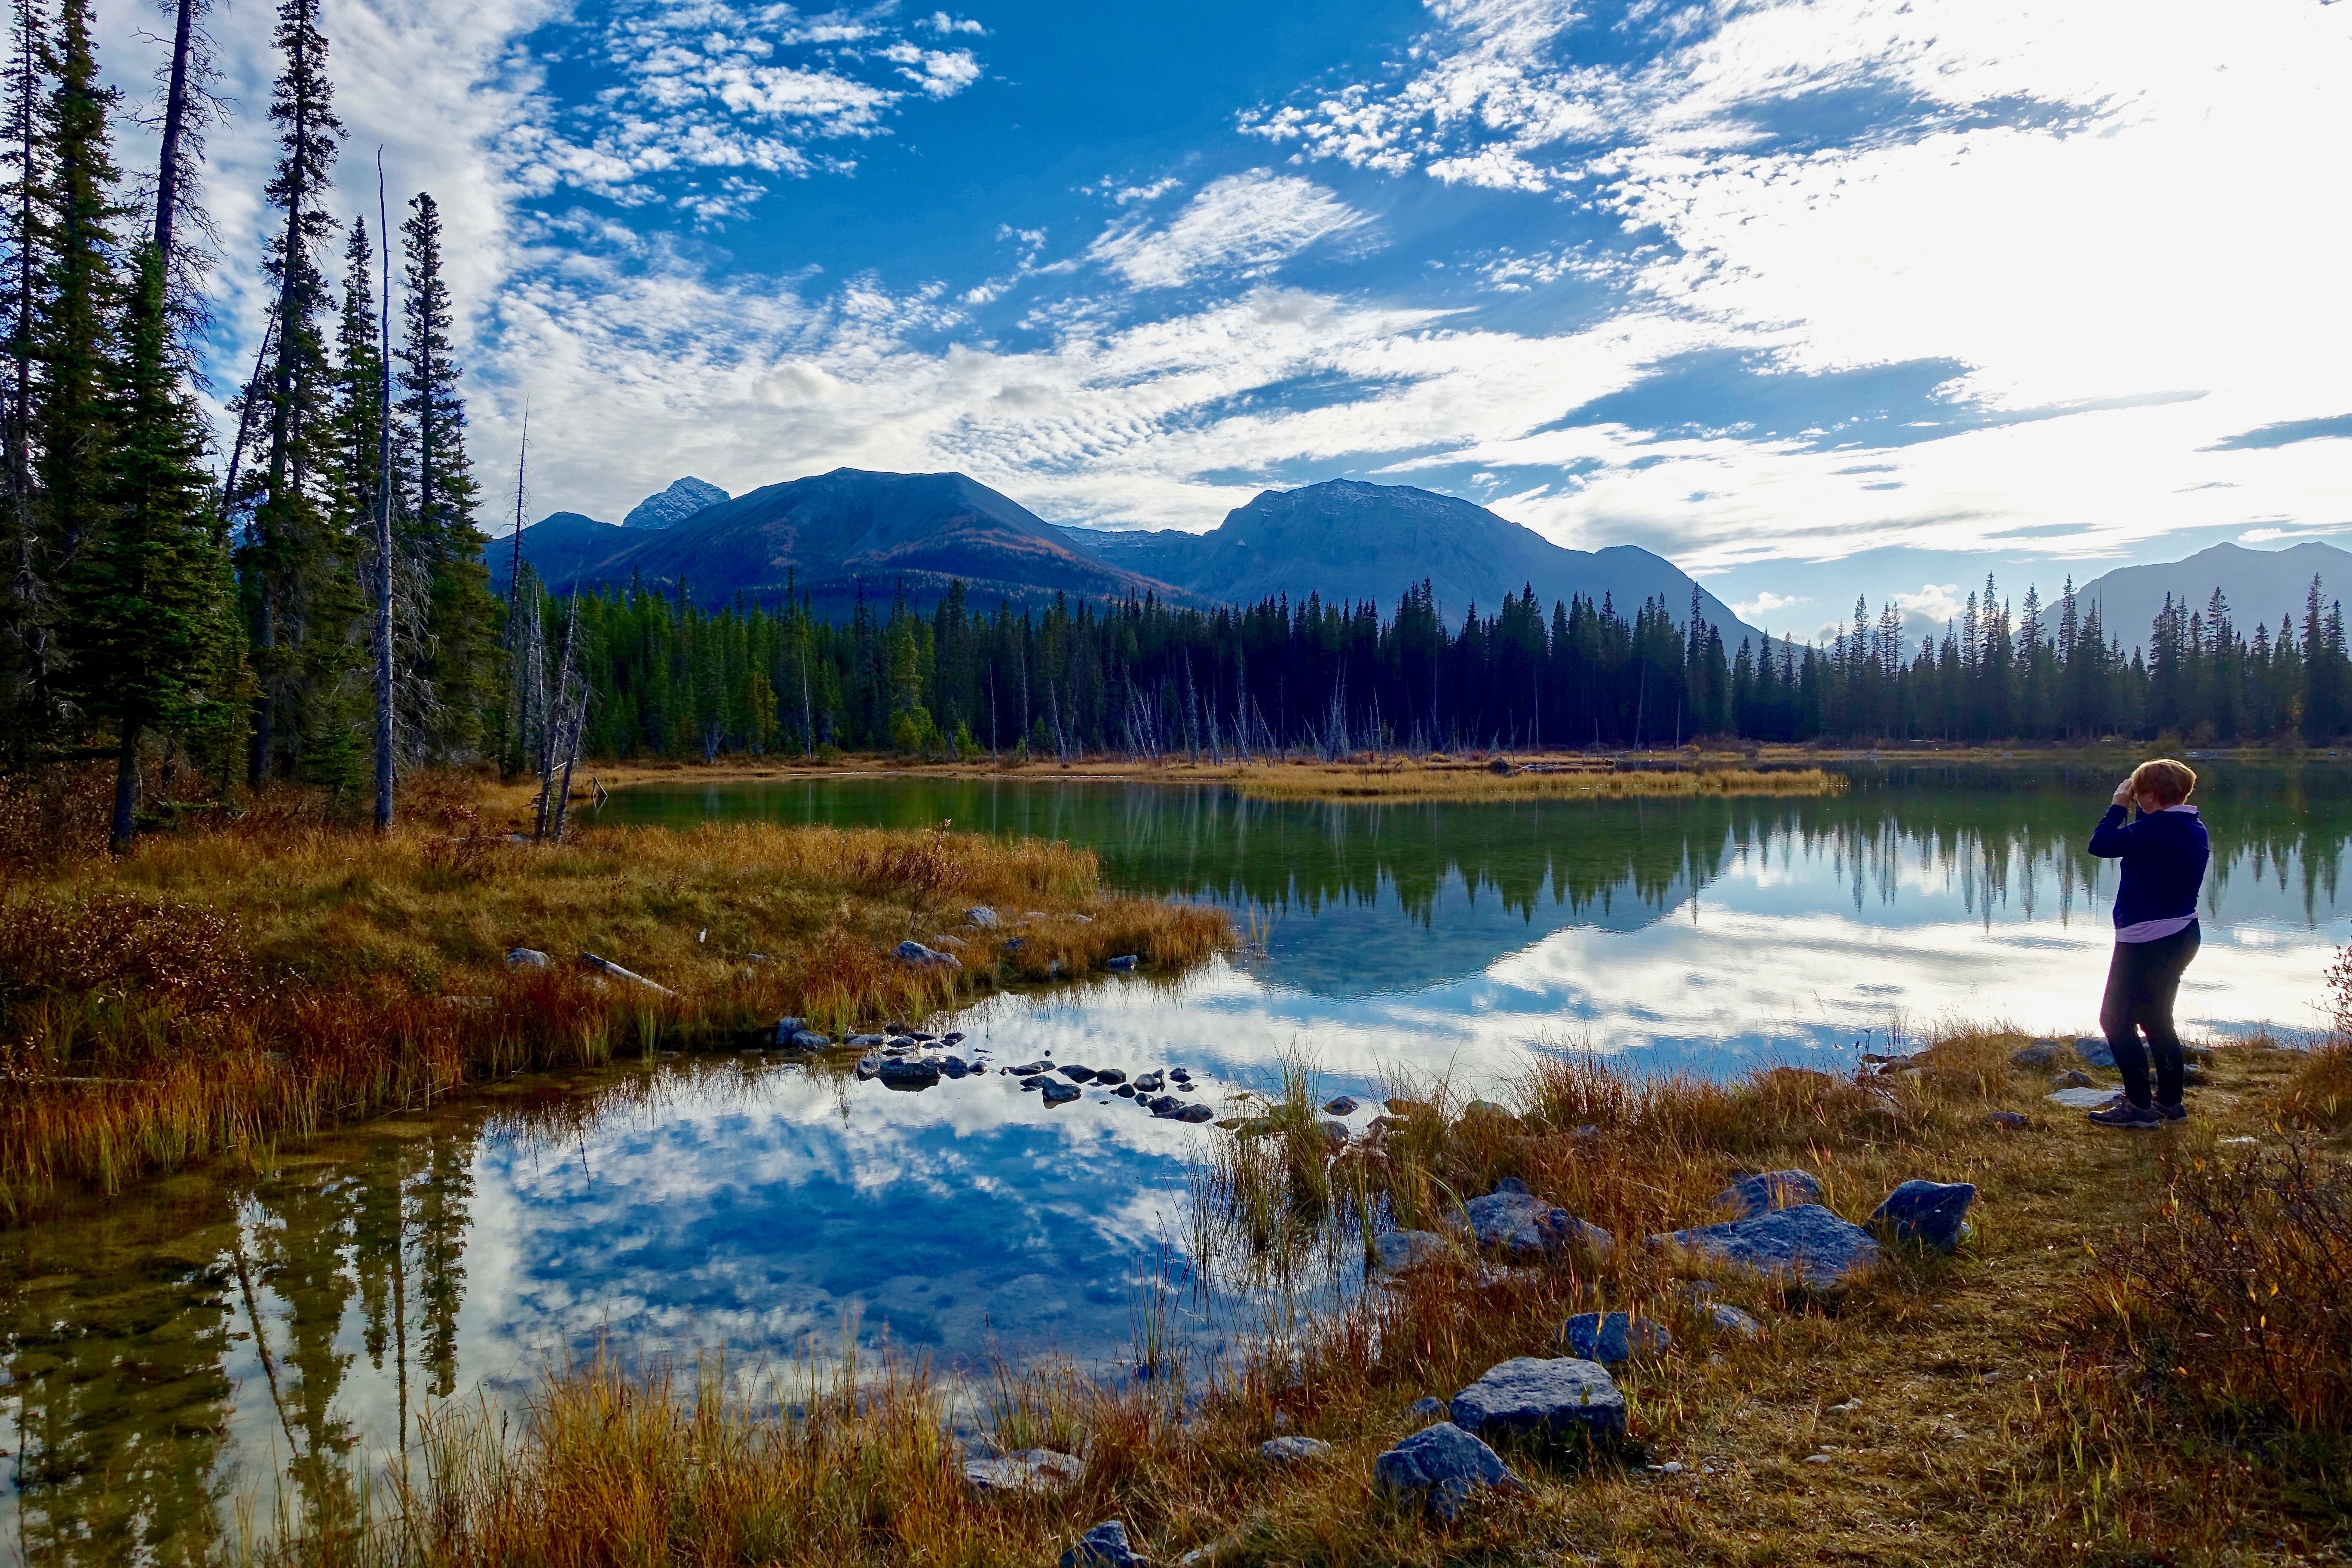
landscape, water, nature, wilderness, mountain, meadow, sunlight, lake, pond, environment, reflection, tranquil, peaceful, natural, autumn, scenery, calm, reservoir, healthy, national park, body of water, bright, wetland, loch, ecosystem, tarn, natural environment